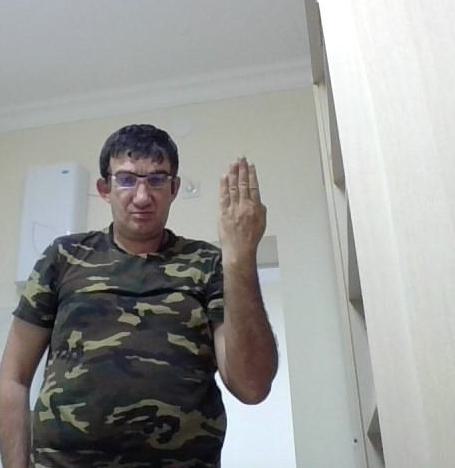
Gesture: stop_inverted